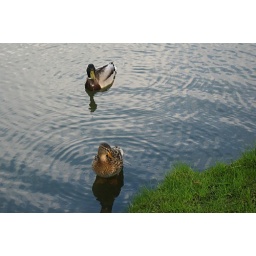
male and female Mallards (Anas platyrhynchos) taken in the park behind the New City Hall in Hannover